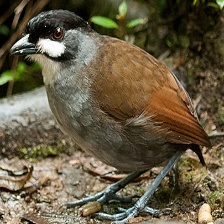
Species: JOCOTOCO ANTPITTA
Scientific name: GRALLARIA RIDGELYI